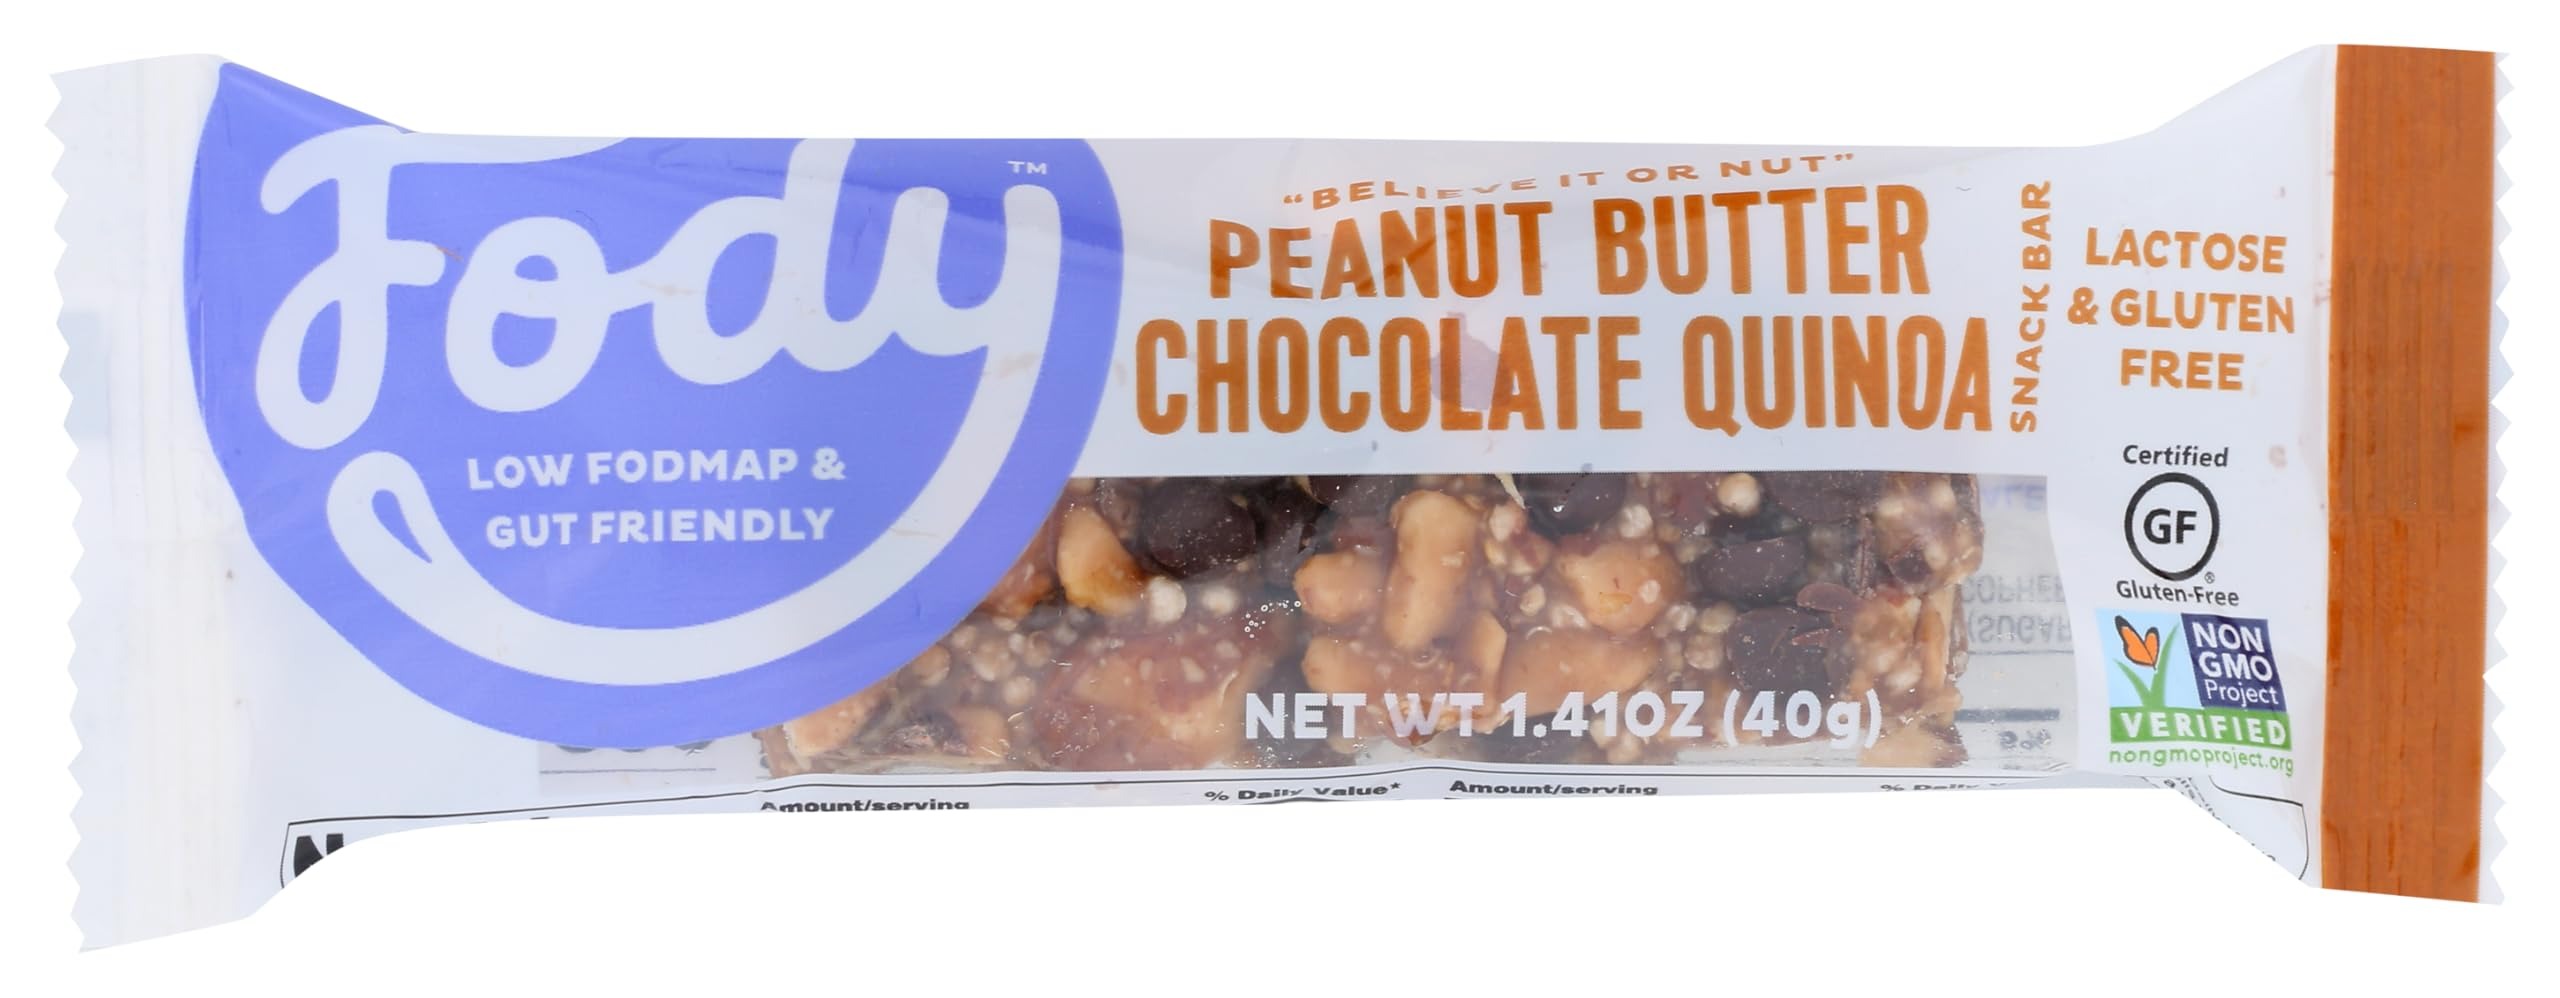
Item Name: Fody Food Co. Peanut Butter Chocolate Quinoa Snack Bar, Non GMO, Gluten Free, 1.41 Ounces (Pack Of 12)
Product Description: Lactose & gluten free. Certified Gluten-Free. Certified Vegan. vegan.org. Non GMO Project verified. nongmoproject.org. Believe it or nut. Low fodmap & gut friendly. At Fody, we believe in eating life to the fullest. We want you to smile inside and out with our delicious, gut-friendly, Low FodMap foods. Monash University Low FodMap Certified. fodyfoods.com. Facebook. Twitter. Instagram. (at)fodyfoods. Product of Canada.
Value: 1.41
Unit: Ounce

Price: 38.84